Jessie M. King

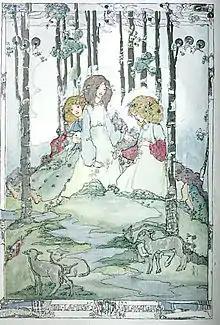
Illustration by Jessie M. King from the Christmas supplement to "The Studio", issued 15 December 1913

King was made Tutor in Book Decoration and Design at Glasgow School of Art in 1899. She continued to teach until her marriage to E. A. Taylor in 1908, and she chose, against the grain, to keep her maiden name.